Schalk Burger

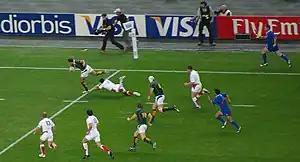
England playing South Africa in the 2007 World Cup.

Following successful surgery and rehabilitation, Burger returned to the Vodacom Stormers line-up on 13 January 2007, playing 55 minutes as the Stormers lost to the Bulls. Despite the loss, Burger did show flashes of the brilliance that took him to the peak of world rugby in 2004–05. After a shaky start to the 2007 Super 14 season, Burger inspired the Stormers to their first win of the campaign against the Chiefs as the Stormers recorded their first points of the season in a tense 21–16 victory at the Newlands Stadium.